Spätlese

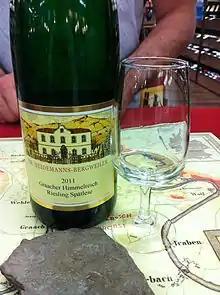
A "Spätlese" level wine from the Mosel

The wines may be either sweet or dry; it is a level of ripeness that particularly suits rich dry wines from Riesling, Weißer Burgunder, and Grauer Burgunder grapes for example, as at Auslese levels the alcohol levels may become very high in a dry wine, leaving the wine unbalanced, making wines with at least some residual sweetness preferable to most palates. However, most German wines are traditionally dry, and the amount of sugar is not the only factor balancing a wine. Dry German wines can be very balanced, and usually get higher ratings from German wine journalists than a comparable wine with more sugar.